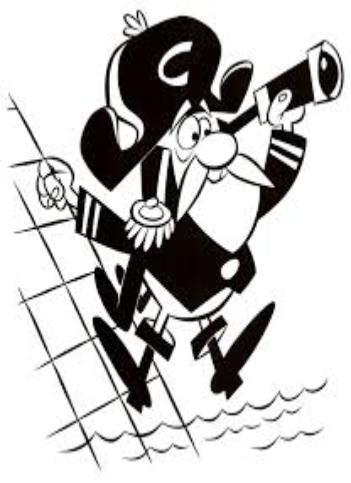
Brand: Cap'n Crunch
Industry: Food